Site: brandenburg
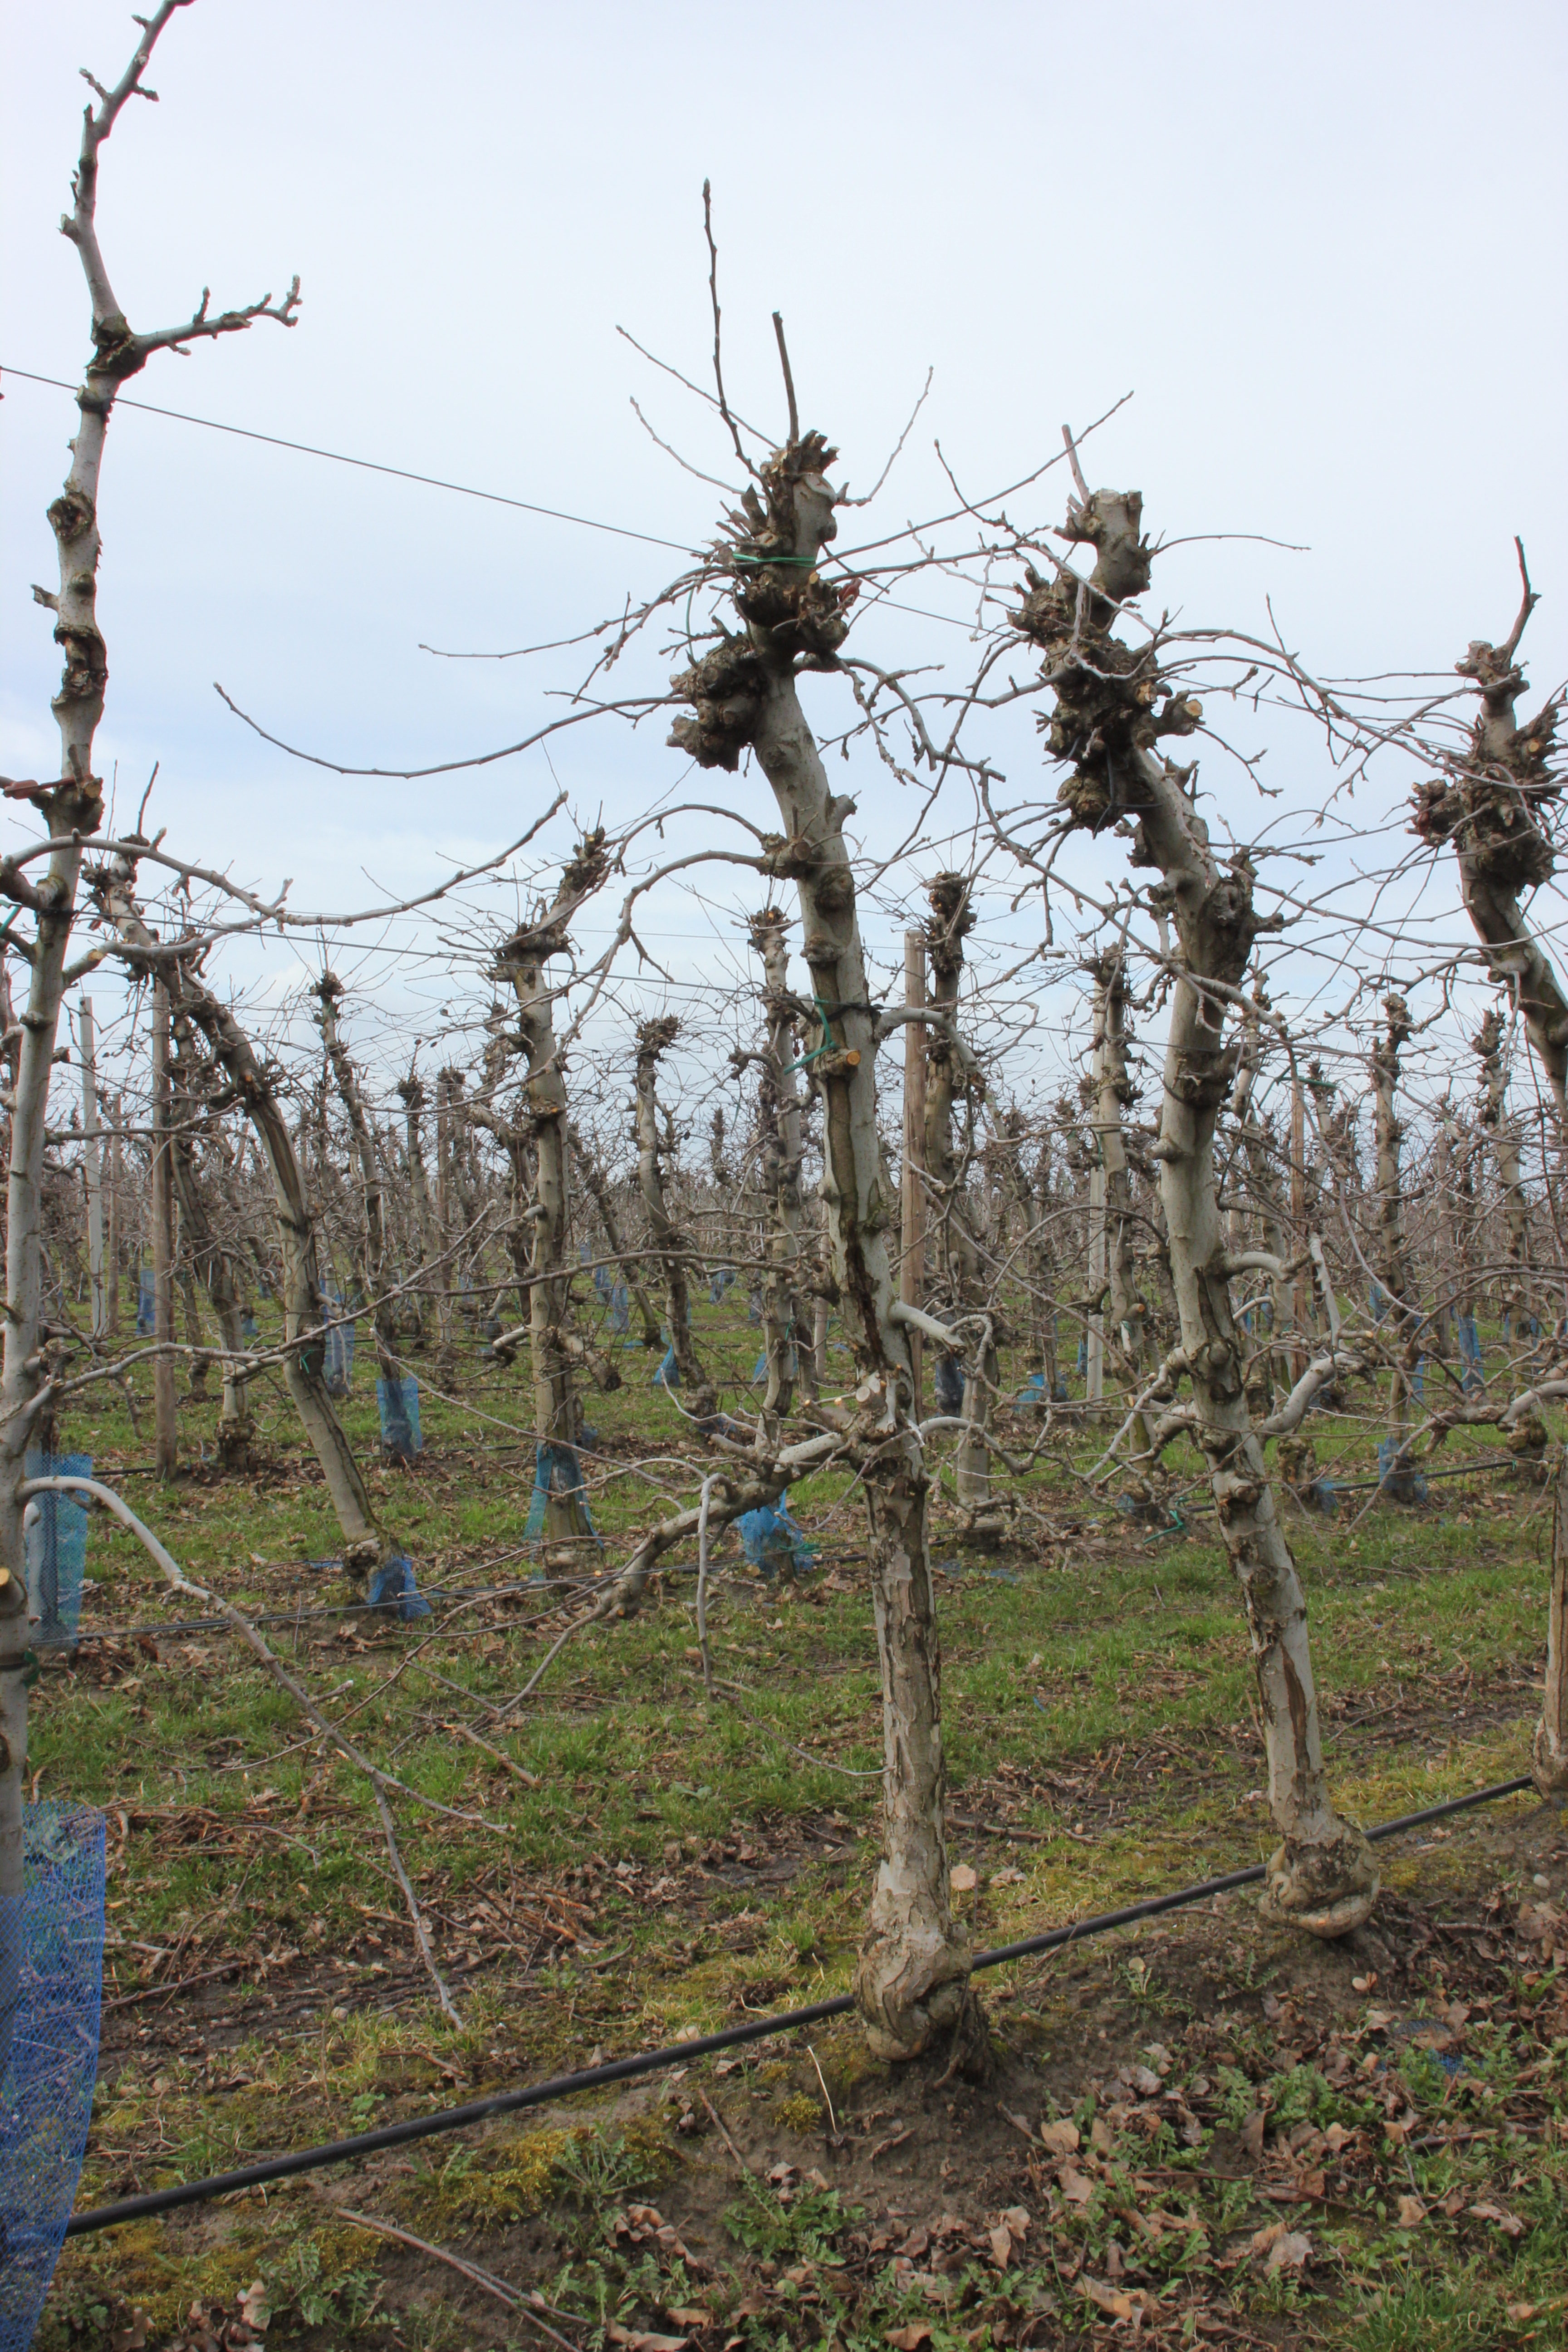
Growth stage (BBCH 01): Bud development